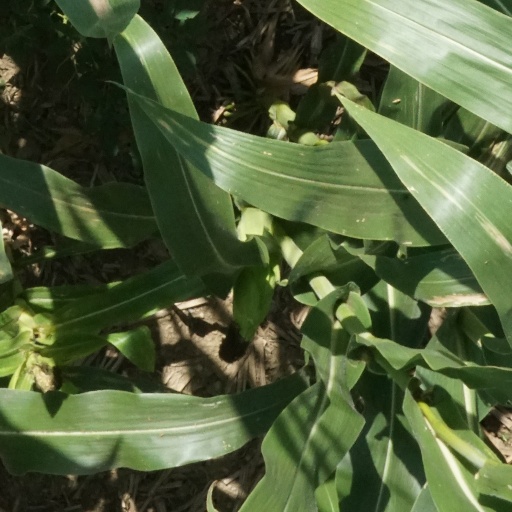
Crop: maize; corn